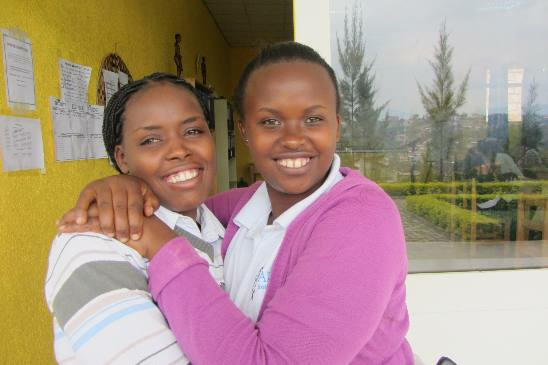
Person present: Yes